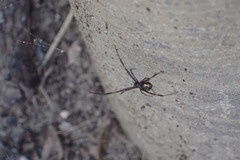
Species: Lactrodectus_hesperus